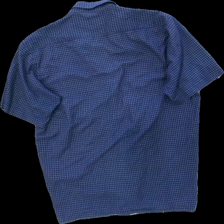
View: back
Type: Shirt
Category: Men
Brand: Not in the list
Brand text on label: taylors smart
Colors: Blue, Yellow
Material: 82% polyester 18% cotton
Pattern: Checkered print
Cut: Oversize
Size: M
Season: All
Trend: 90s
Smell: Minor
Holes: Minor
Price range: <50
Recommended usage: Reuse